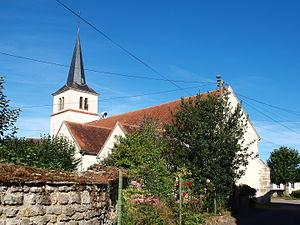
Maconge (Côte d'Or, France). L'église Sainte-Anne (un couvreur y est perché). Vue vers le nord depuis l'impasse de l'Eglise.